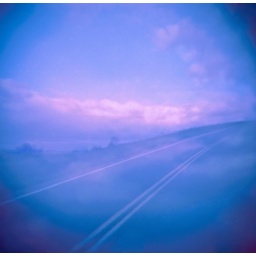
a holga double expose, one being of clouds and the other of a road in the country